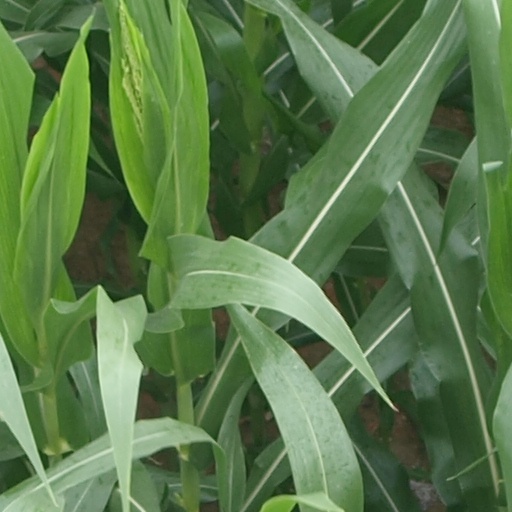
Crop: maize; corn